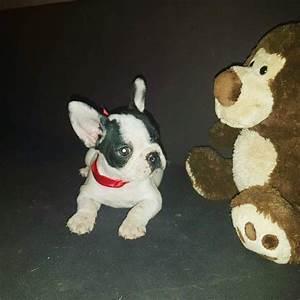
dog